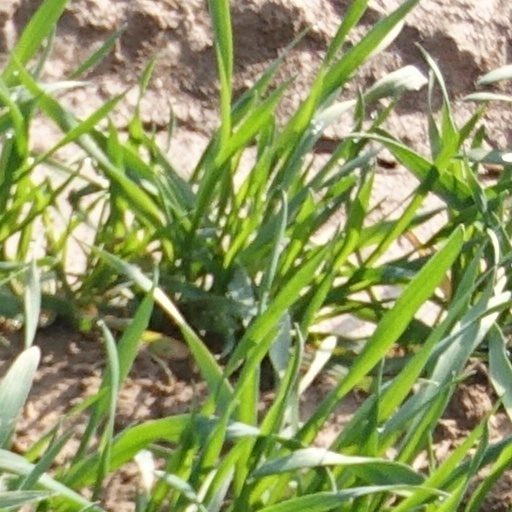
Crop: wheat